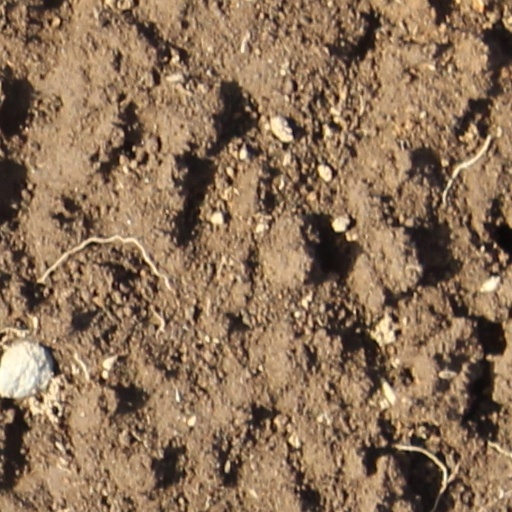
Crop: wheat